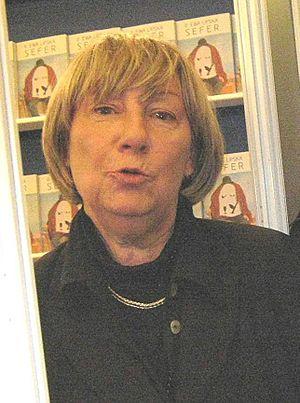
Ewa Lipska, née à Cracovie le 8 octobre 1945, est une poétesse et journaliste polonaise.